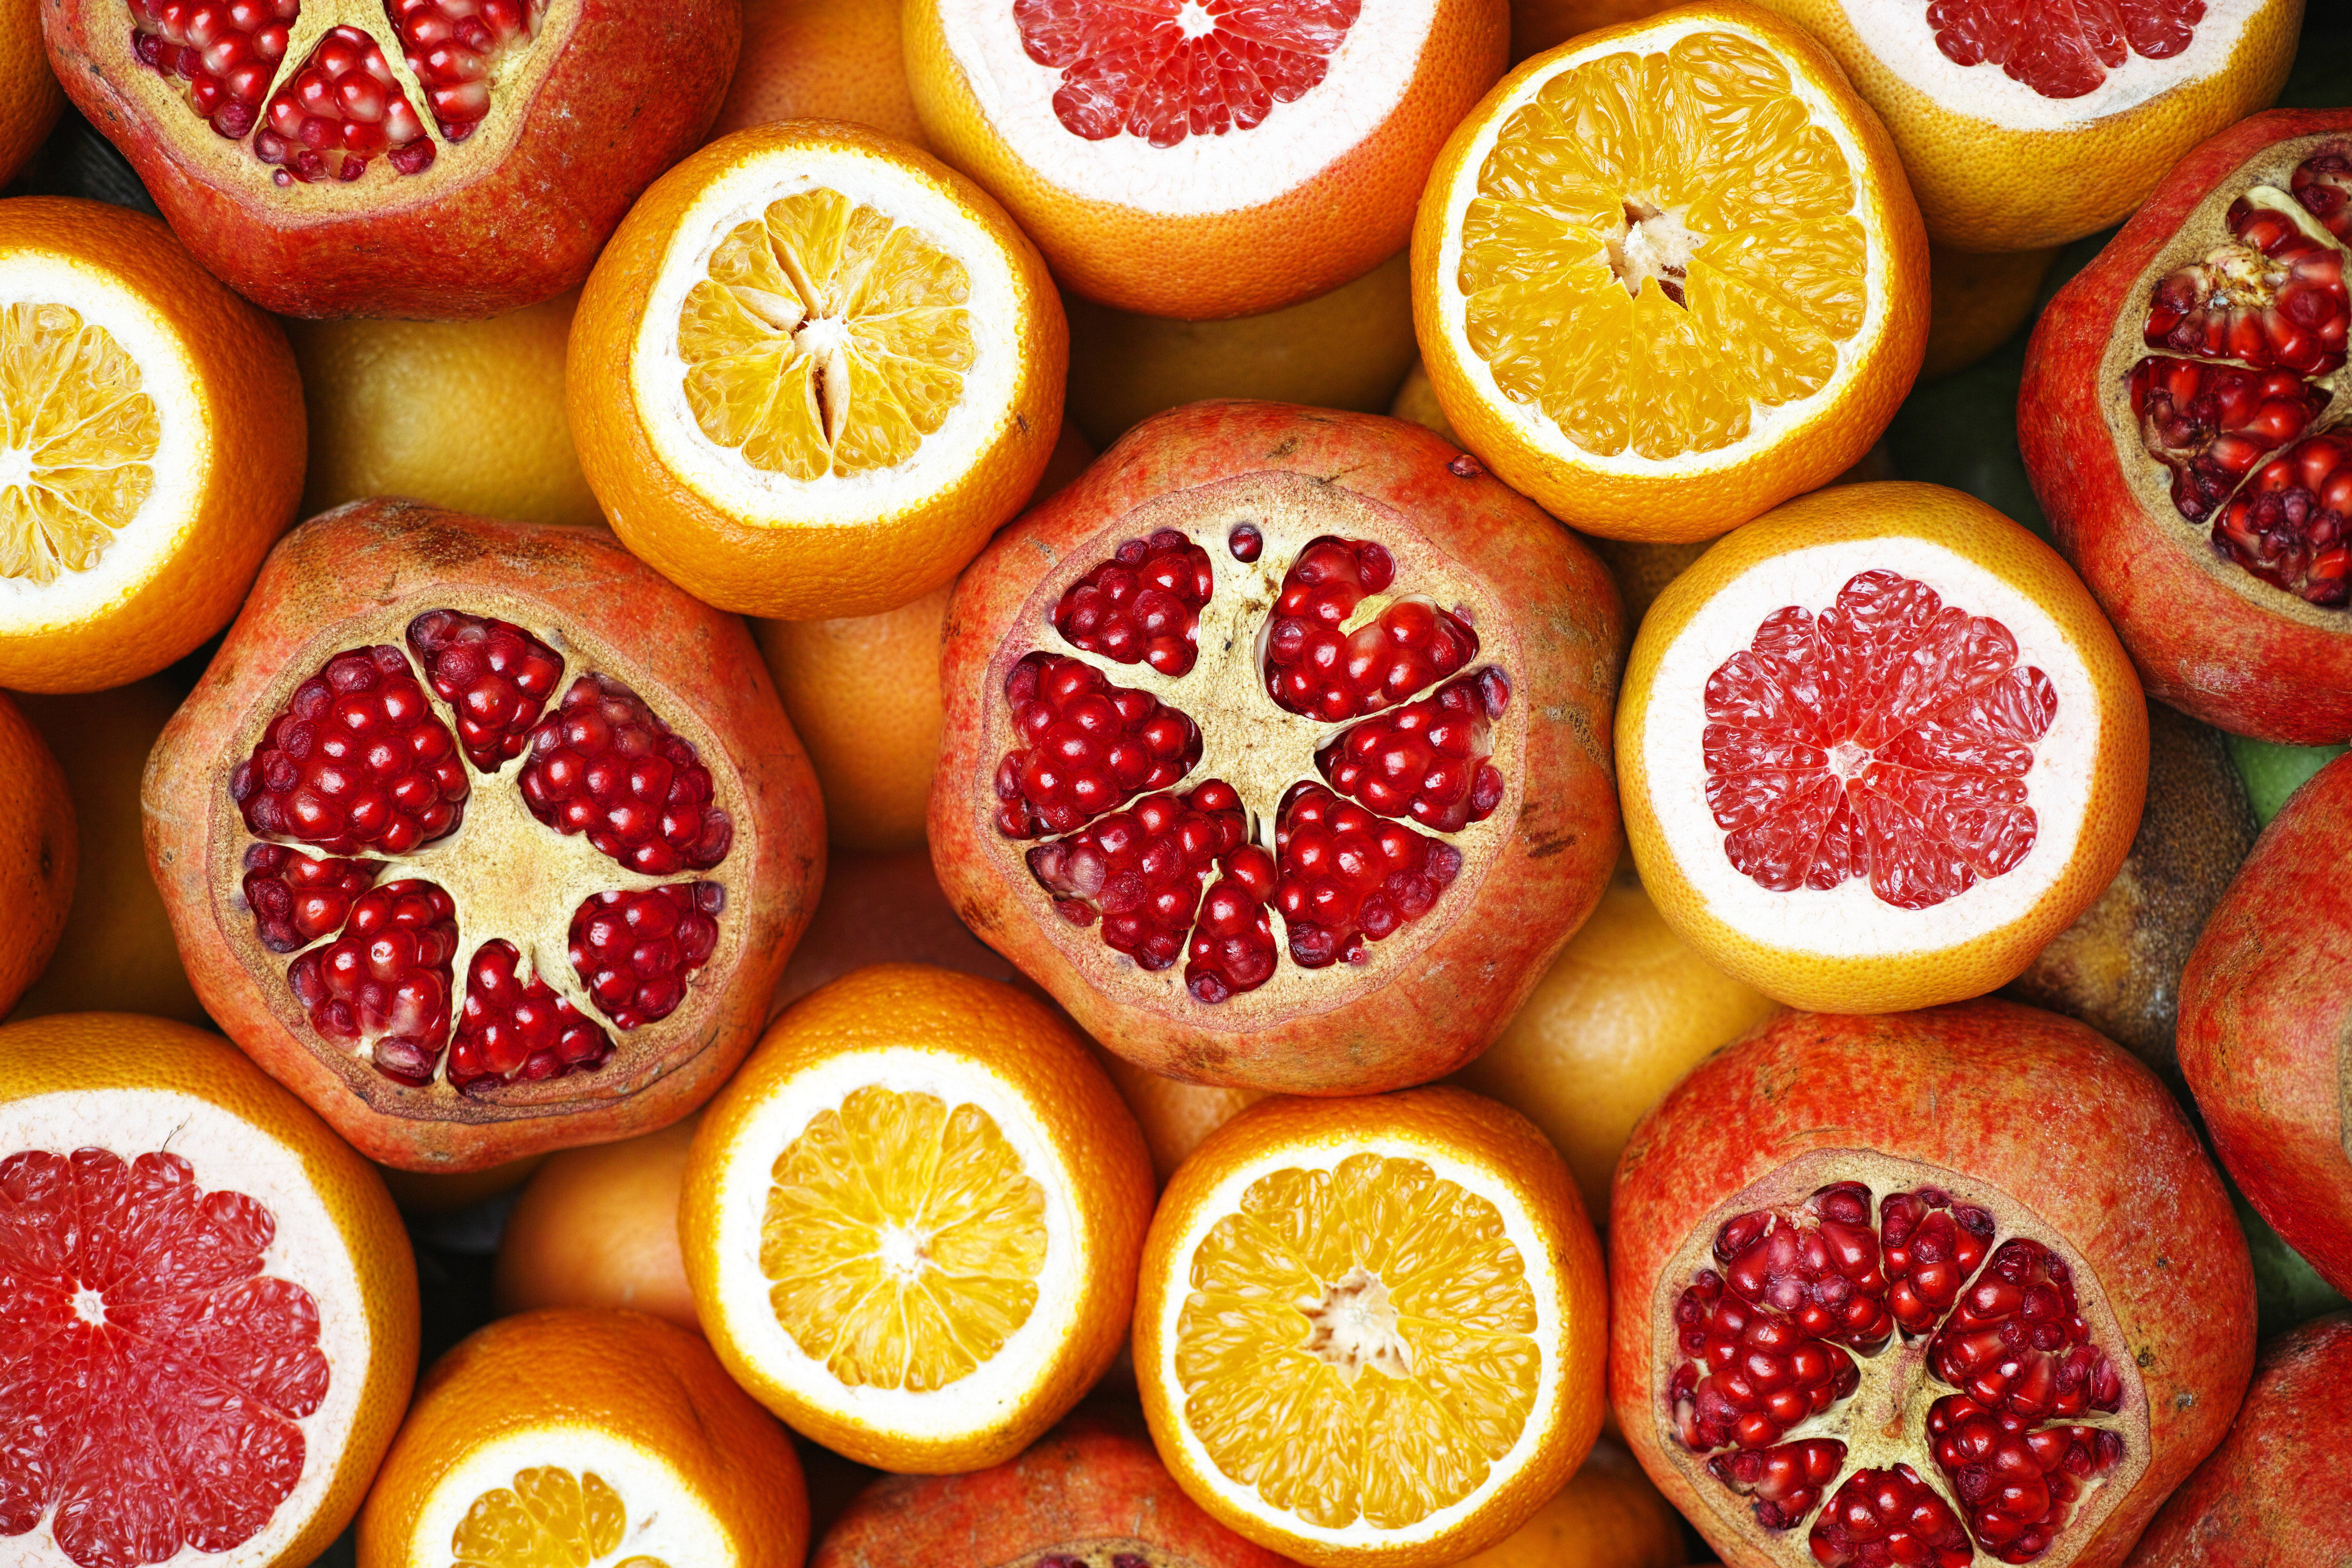
food, natural foods, fruit, orange, citrus, grapefruit, clementine, pomegranate, citric acid, superfood, rangpur, plant, ingredient, vegetarian food, produce, tangerine, mandarin orange, cuisine, bitter orange, Superfruit, kumquat, tangelo, local food, accessory fruit